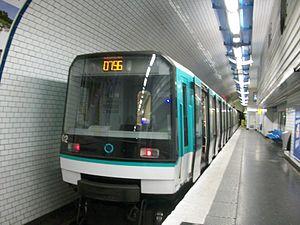
Une MF 88 du métro parisien
Le métro de Paris est l'un des systèmes de transport en commun desservant la ville de Paris et son agglomération. Exploité par la Régie autonome des transports parisiens, il comporte seize lignes, essentiellement souterraines, totalisant près de 220 kilomètres. Devenu l'un des symboles de Paris, il se caractérise par la densité de son réseau au cœur de la ville et par son style architectural homogène influencé par l'Art nouveau.